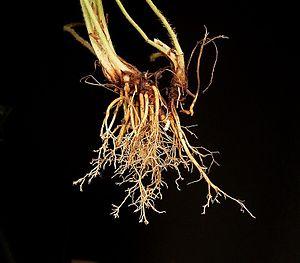
Plantago lanceolata, le Plantain lancéolé, Plantain étroit ou « Herbe à cinq coutures ou à cinq côtes » est une plante herbacée vivace de la famille des Plantaginacées.